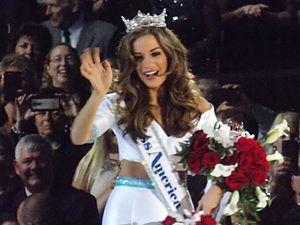
Baciliky Andris « Betty » Maxwell, née Cantrell le 1ᵉʳ septembre 1994 à Warner Robins en Géorgie aux États-Unis, est couronnée Miss Georgie 2015, puis Miss America 2016, le 13 septembre 2015.